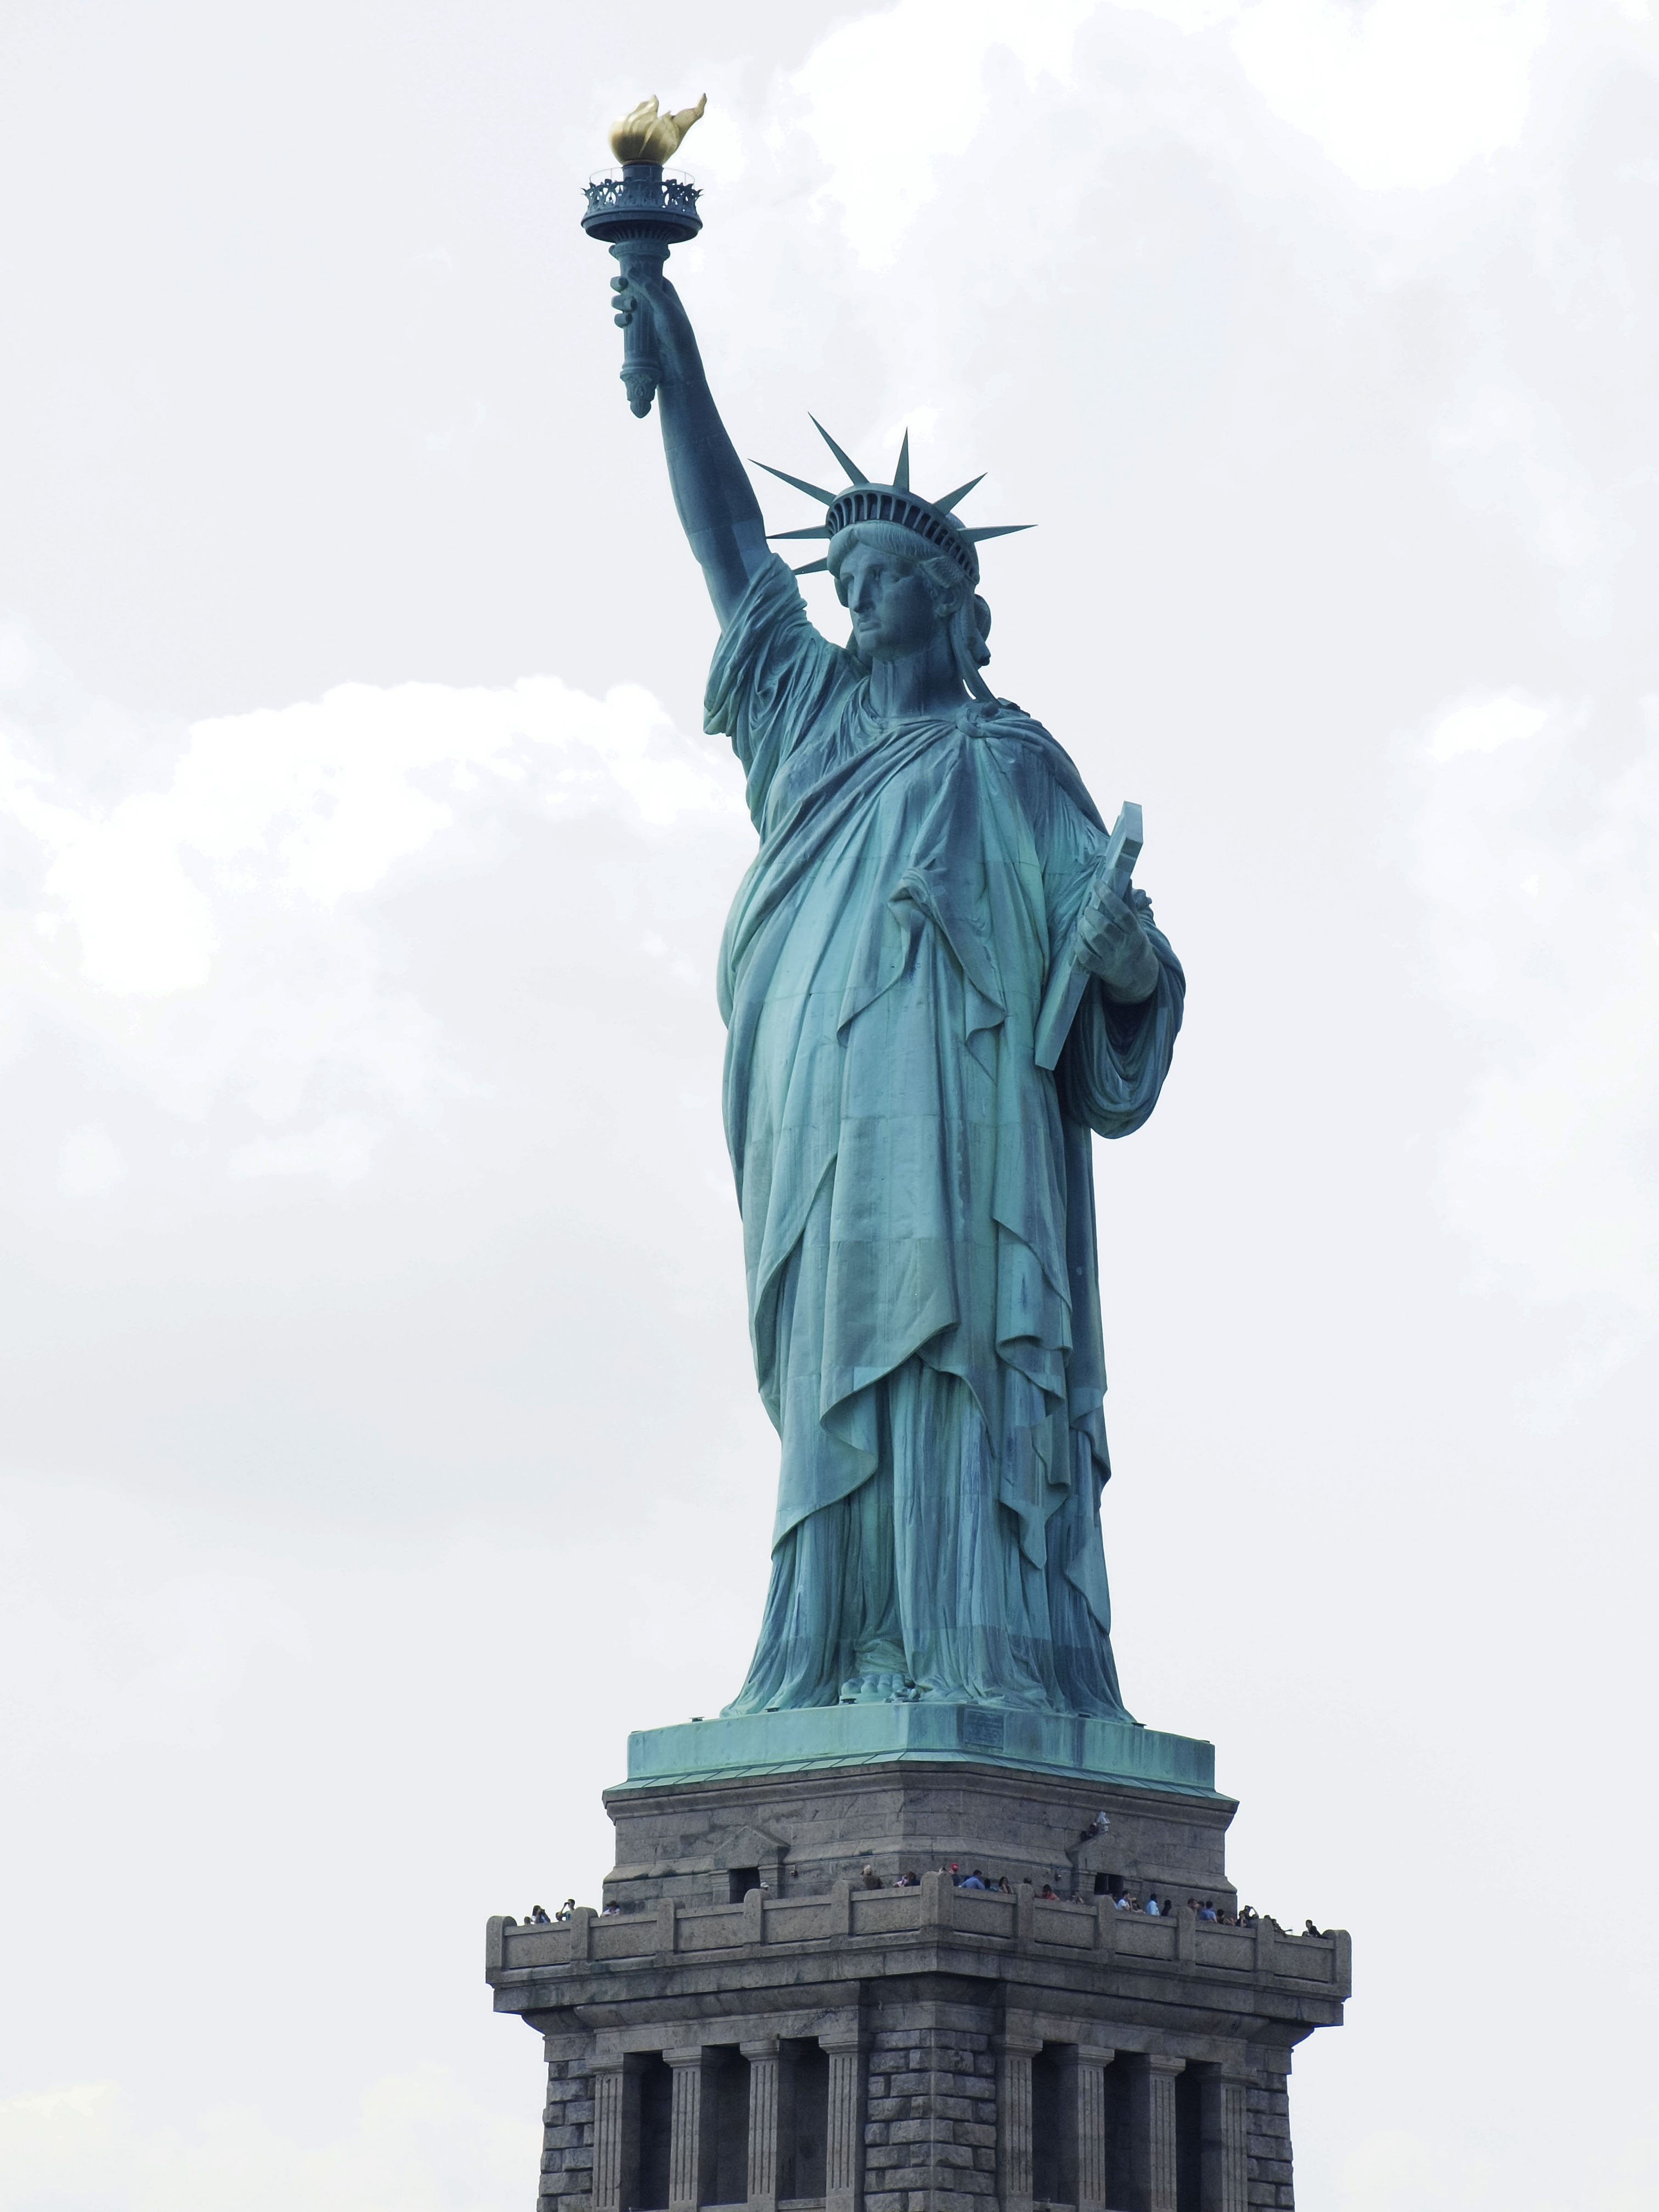
architecture, sky, new york, manhattan, new york city, monument, statue, statue of liberty, symbol, nyc, usa, america, flame, landmark, freedom, lady, tourism, artwork, torch, crown, patriotism, sculpture, national, art, ny, liberty, history, famous, icon, independence, destinations, lady liberty